The Cabinet of Dr. Caligari

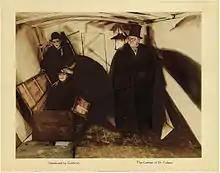
An image of a lobby card with a photograph in the center, and small text captions underneath it. The image shows a man in a dark coat, cape, and top hat standing to the right, while two men investigate another man who is sitting upright inside an open box.

Janowitz originally intended the part of Cesare to go to his friend, actor Ernst Deutsch. Mayer wrote the part of Jane for Gilda Langer, but by the time the film was cast Langer's interests had moved on from Janowitz and Mayer to director Paul Czinner, leaving the role to be played by Lil Dagover. Janowitz claimed he wrote the part of Caligari specifically for Werner Krauss, whom Deutsch had brought to his attention during rehearsals for a Max Reinhardt play; Janowitz said only Krauss or Paul Wegener could have played the part. The parts of Caligari and Cesare ultimately went to Krauss and Conrad Veidt, respectively, who enthusiastically took part in many aspects of the production. Krauss suggested changes to his own make-up and costumes, including the elements of a top hat, cape and walking stick with an ivory handle for his character. The actors in "Caligari" were conscious of the need to adapt their make-up, costumes and appearance to match the visual style of the film. Much of the acting in German silent films at the time was already Expressionistic, mimicking the pantomimic aspects of Expressionist theatre. The performances of Krauss and Veidt in "Caligari" were typical of this style, as they both had experience in Expressionist-influenced theatre, and as a result, John D. Barlow said they appear more comfortable in their surroundings in the film than the other actors. Prior to filming, Kraus and Veidt appeared on stage in the winter of 1918 in an Expressionist drama, 's "Seeschlacht", at the Deutsches Theater. By contrast, Dagover had little experience in Expressionist theatre, and Barlow argues her acting is less harmonious with the film's visual style.